Nursing

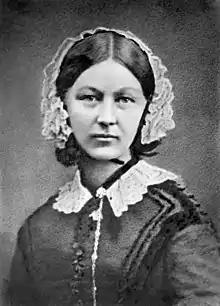
Florence Nightingale was an influential figure in the development of modern nursing. No uniform had been created when Nightingale was employed during the Crimean War. Often considered the first nurse theorist, Nightingale linked health with five environmental factors: (1) pure or fresh air, (2) pure water, (3) efficient drainage, (4) cleanliness, and (5) light, especially direct sunlight. Deficiencies in these five factors resulted in a lack of health or illness. Both the role of nursing and education were first defined by Nightingale.

During the Crimean War, Grand Duchess Elena Pavlovna called for women to join the Order of Exaltation of the Cross ("Krestodvizhenskaya Obshchina") for a year of service in military hospitals. The first section of twenty-eight "sisters", headed by Aleksandra Petrovna Stakhovich, the Directress of the Order, reached Crimea early in November 1854.